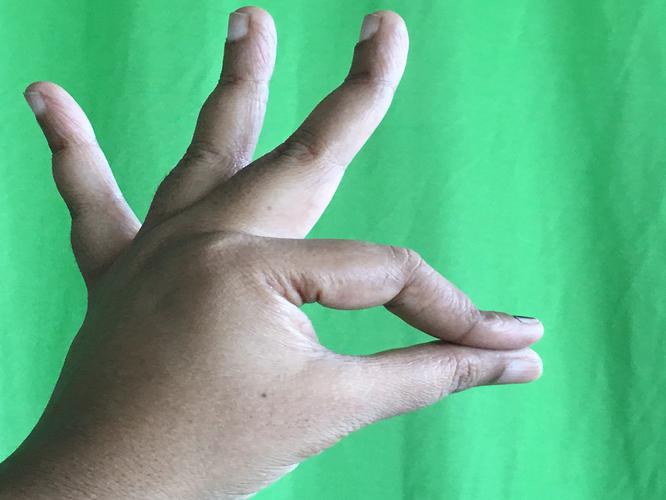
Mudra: Hamsasyam
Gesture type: single_hand